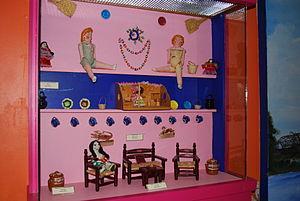
Les jouets artisanaux mexicains traditionnels sont ceux fabriqués par des artisans plutôt que fabriqués dans des usines. L'histoire des jouets mexicains remonte à l'ère mésoaméricaine, mais beaucoup de jouets datent de la période coloniale. Un grand nombre d’entre eux sont présentés comme outils pédagogiques par les évangélistes et sont associés à certains festivals et fêtes. Ces jouets varient énormément : bilboquet, loterie, poupées, personnages miniatures, animaux et objets et bien plus encore - en bois, métal, toile, cosses de maïs, céramique et verre. Ces jouets restent populaires dans tout le Mexique jusqu'au milieu du XXᵉ siècle, lorsque les jouets en plastique, fabriqués en usine, deviennent largement disponibles. En raison de la publicité que reçoivent les jouets commerciaux et de leur prix moins élevé, la plupart des jouets traditionnels se vendent comme artisanat, principalement aux touristes et aux collectionneurs.